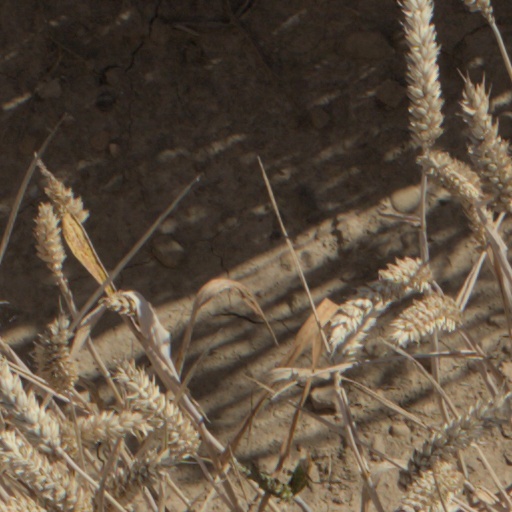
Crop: wheat